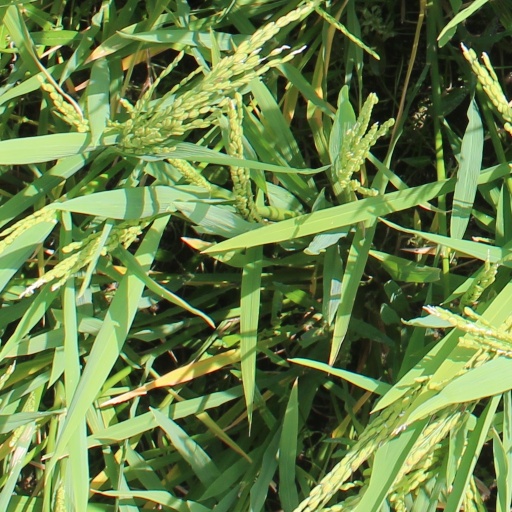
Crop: rice